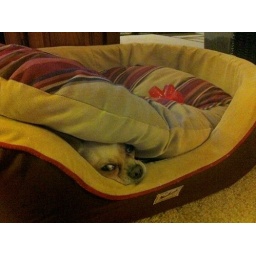
Chloe likes burrowing under her bed pillow better than laying on top